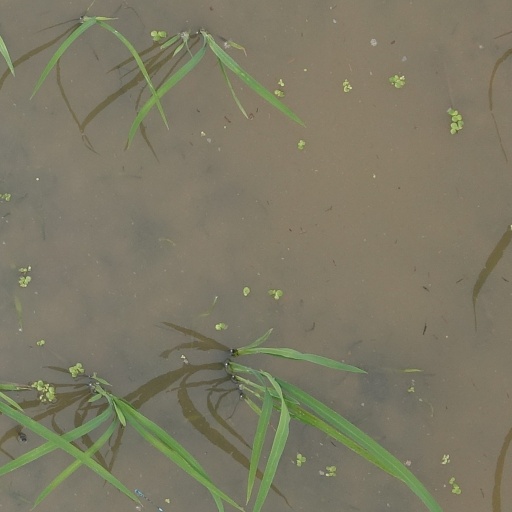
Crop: rice